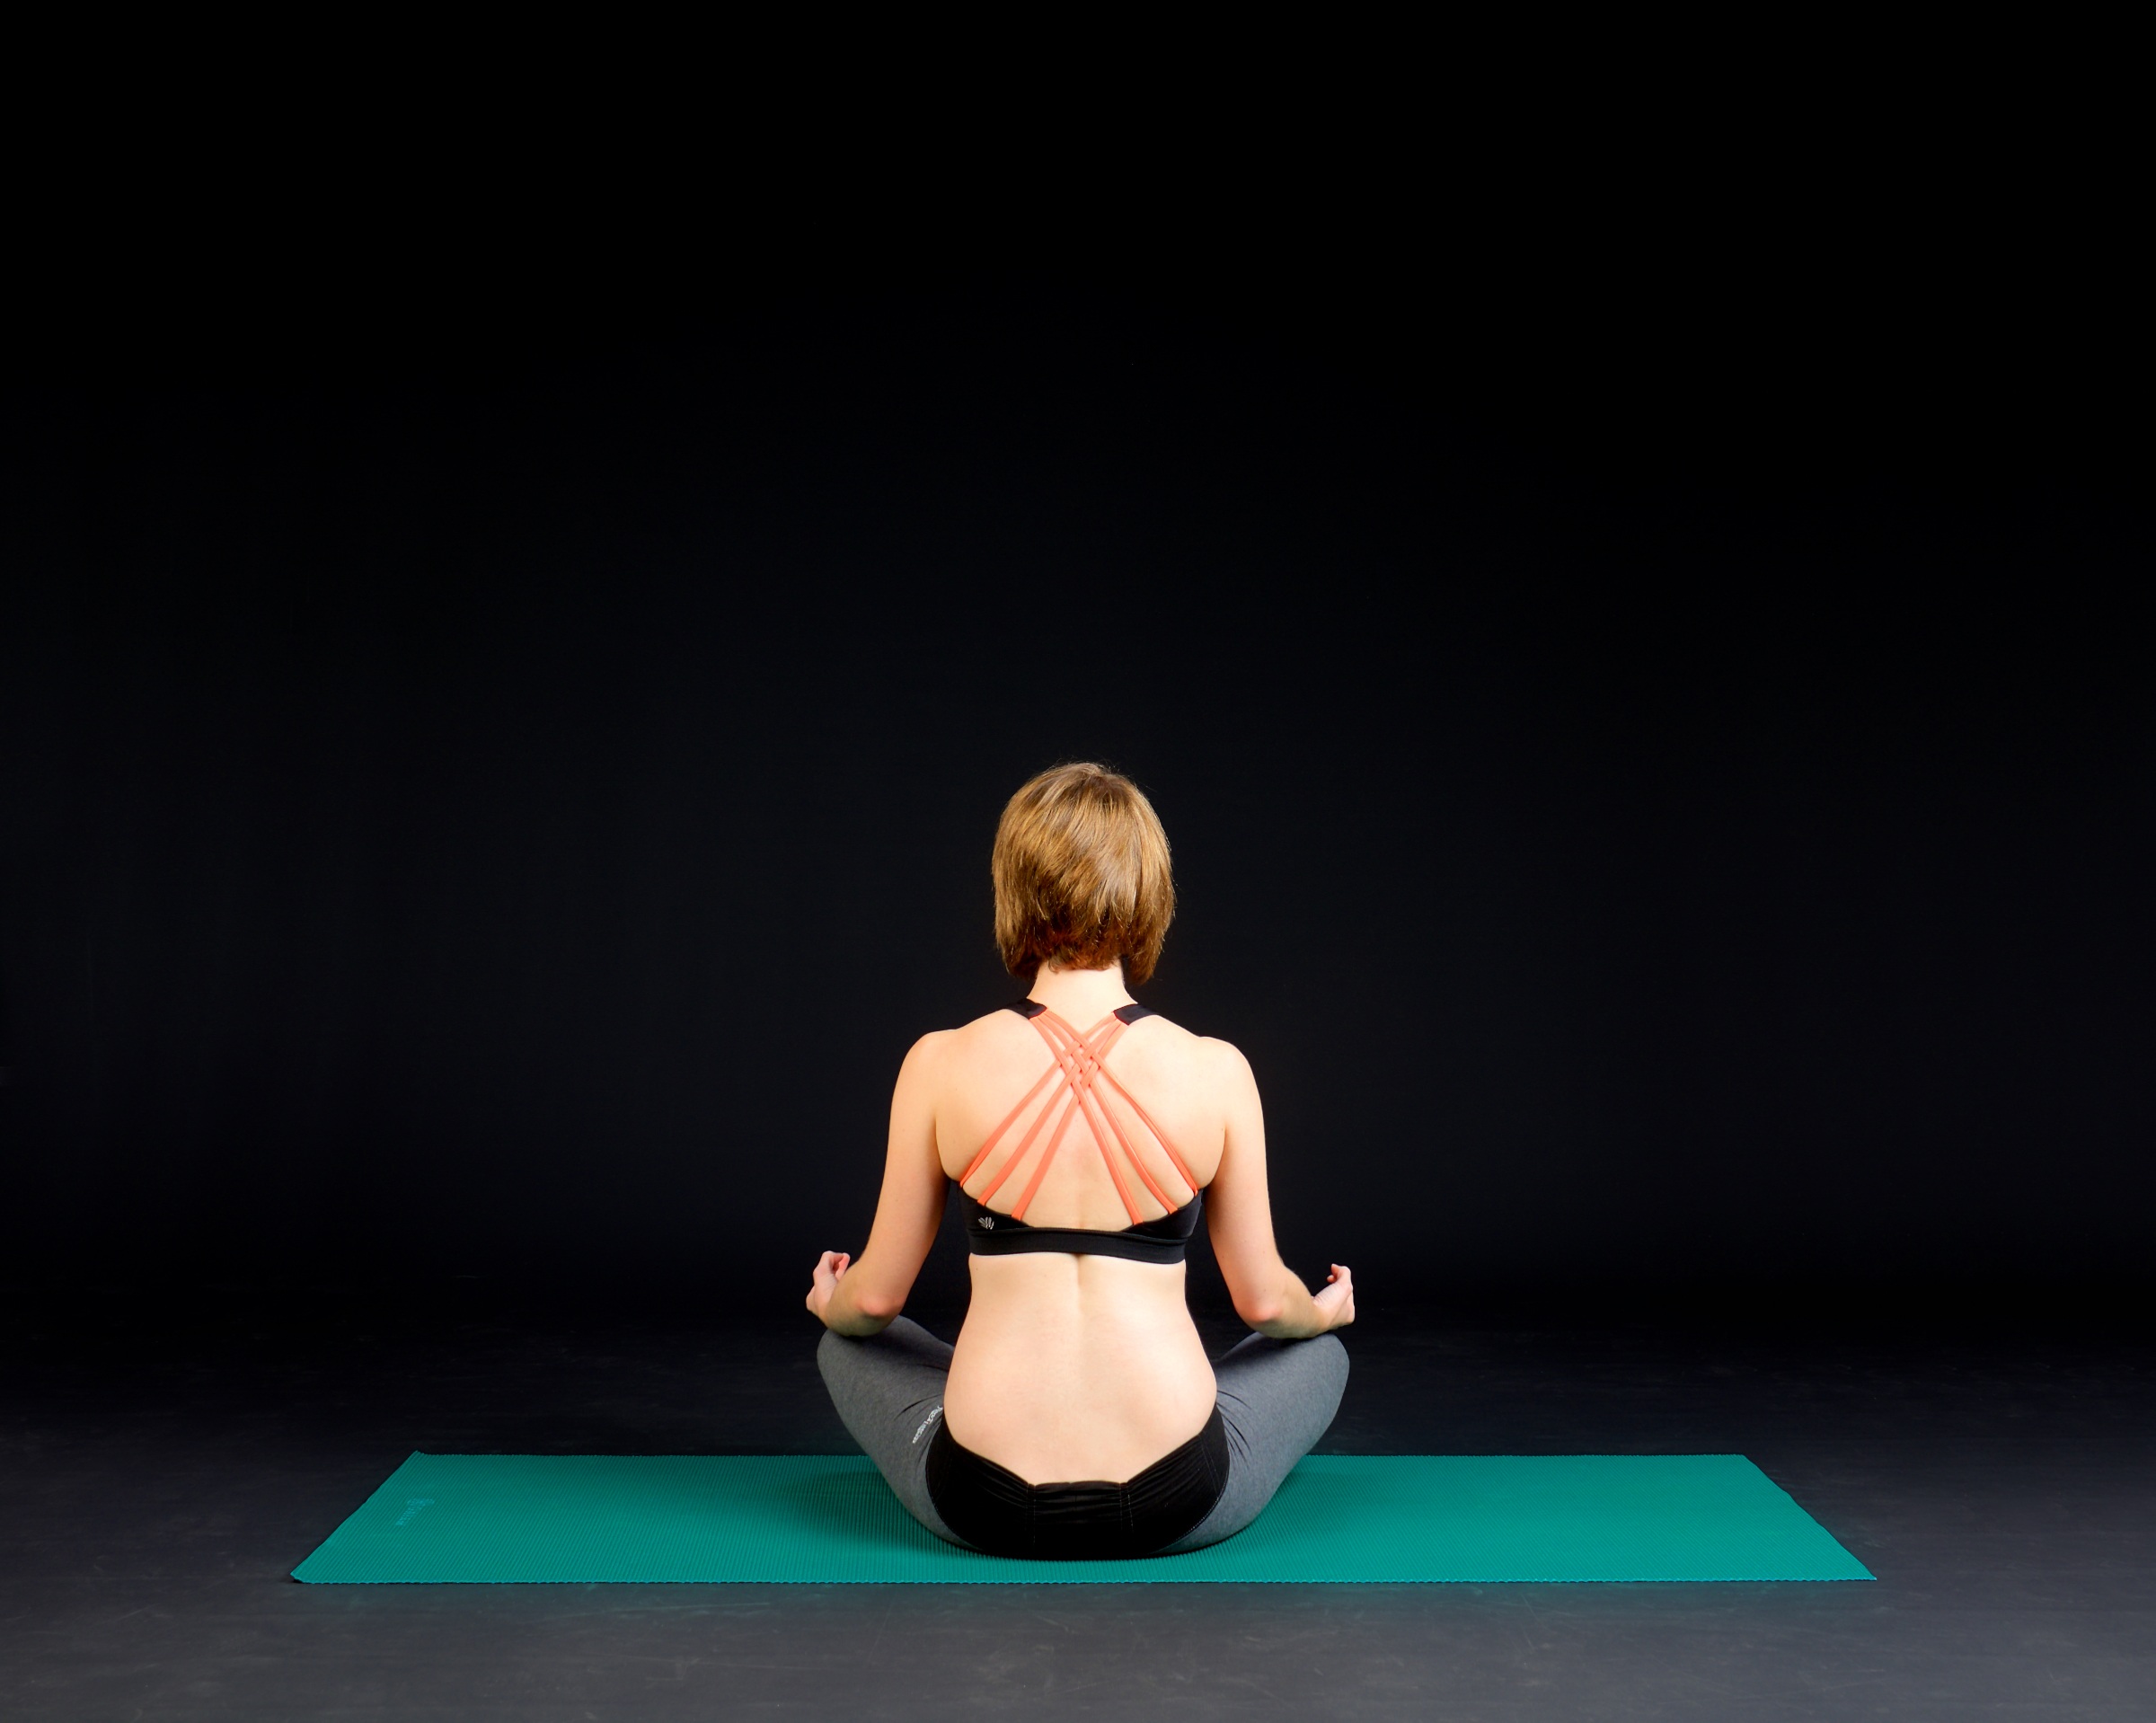
woman, female, sitting, exercise, lifestyle, healthy, fitness, meditation, sports, ball, yoga, pose, body, fit, healthy lifestyle, yoga pose, yoga meditation, yoga woman, healthy body, woman fitness, fitness woman, healthy people, fitness girl, fitness training, human positions, physical fitness